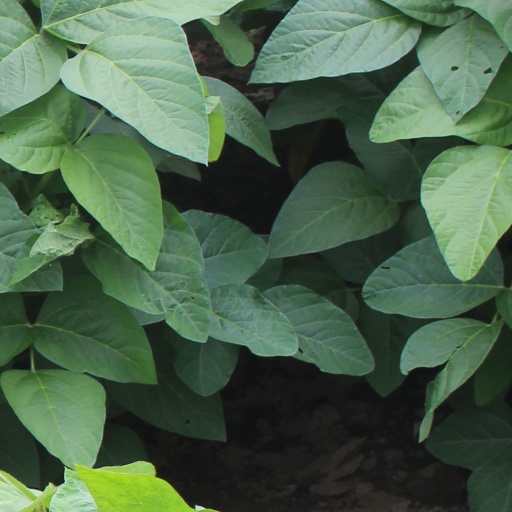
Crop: soybean